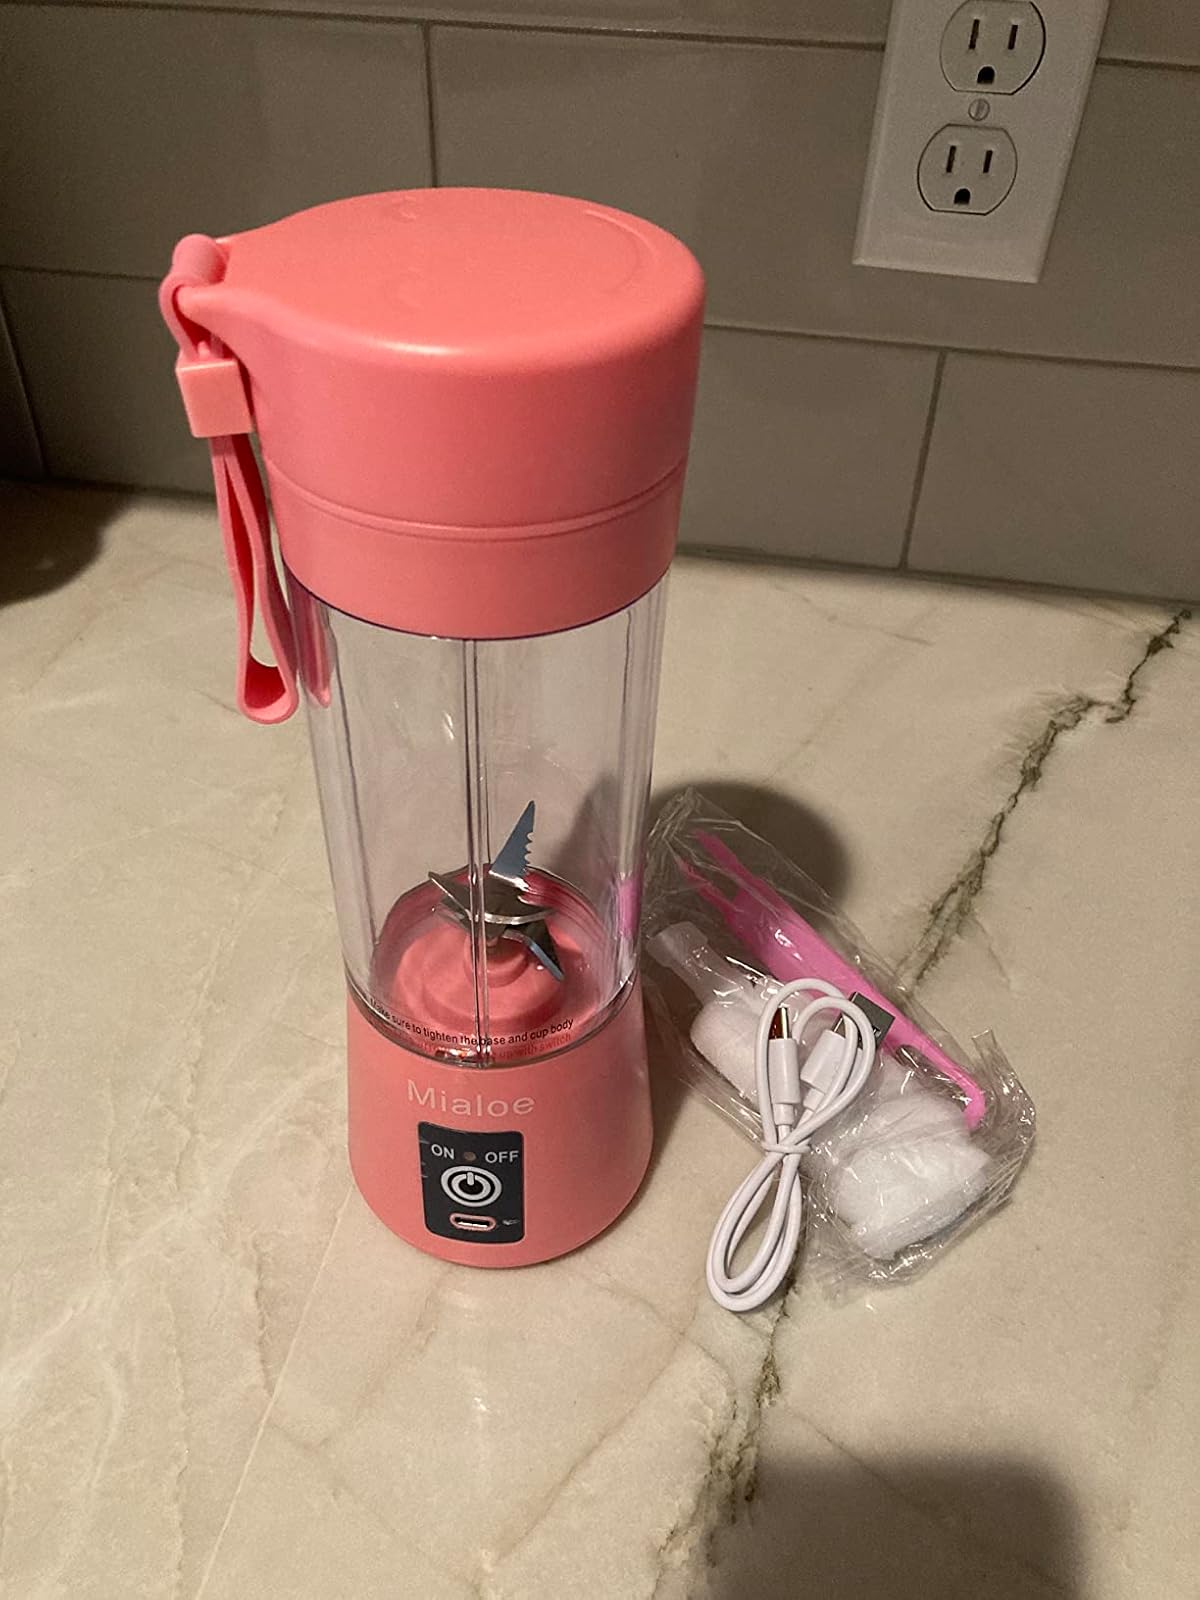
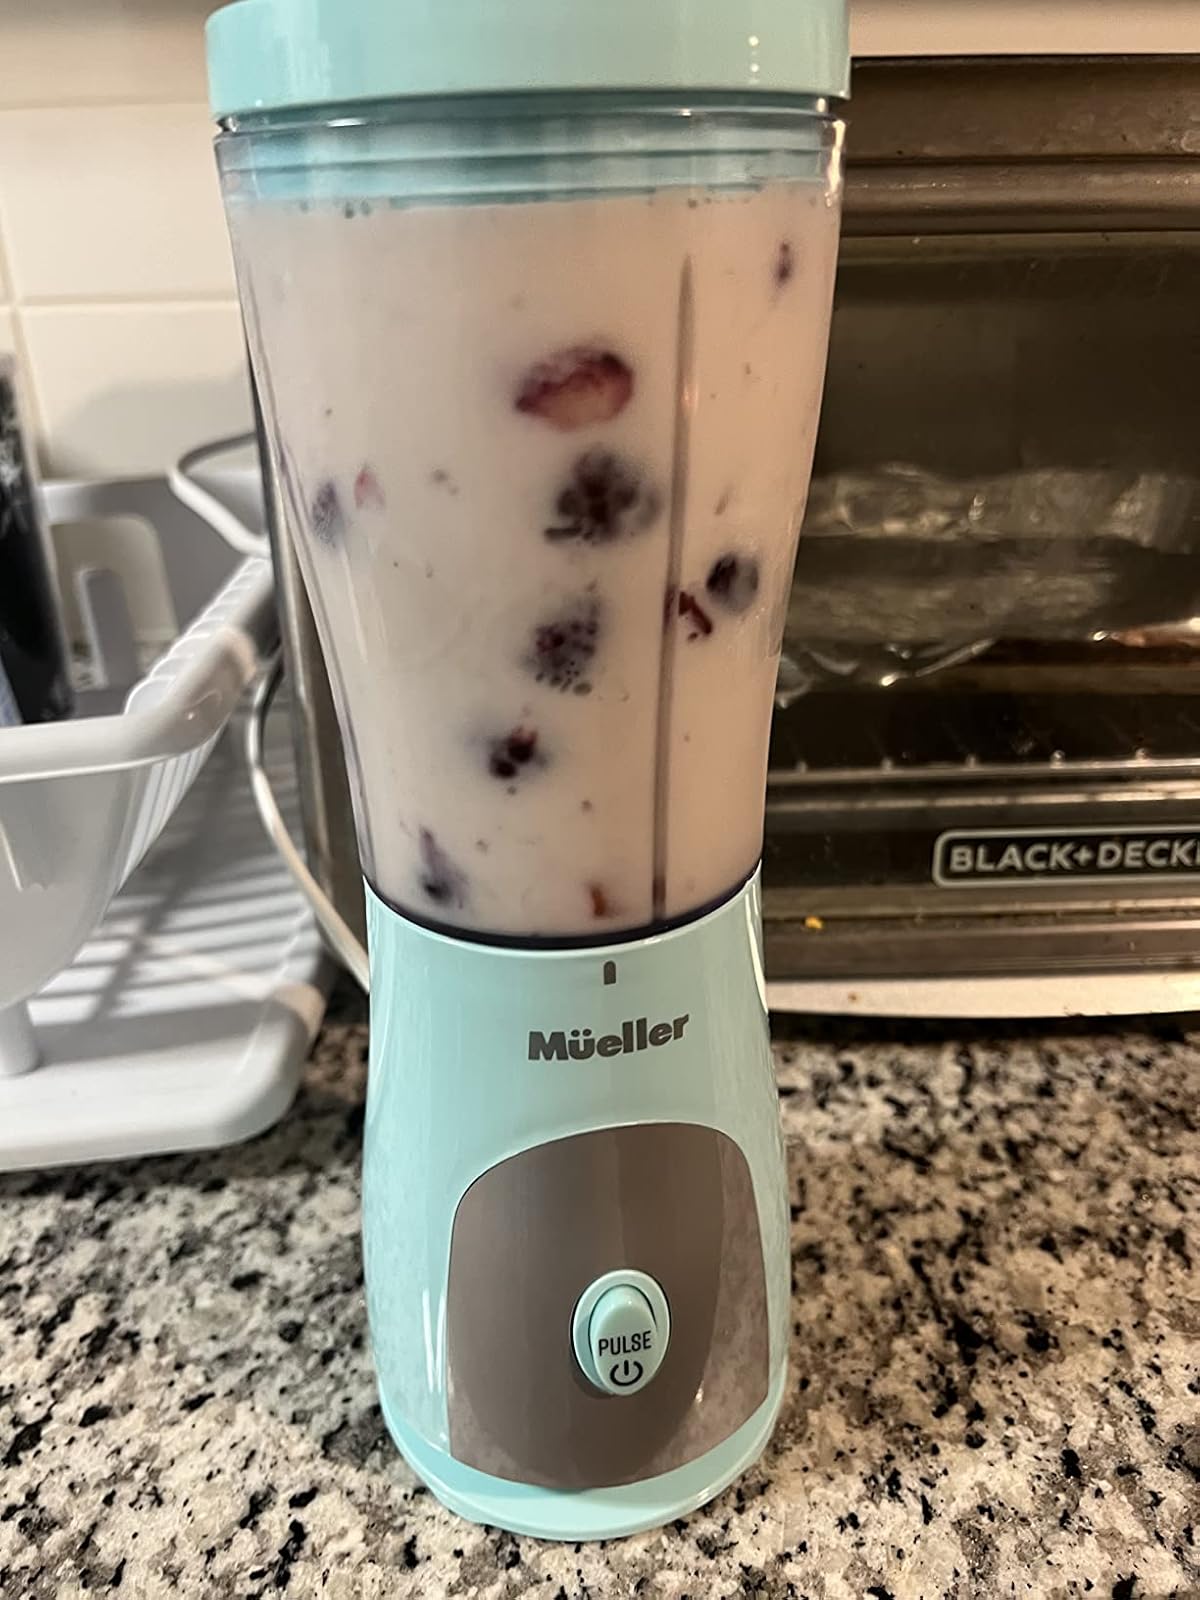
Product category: items_blender
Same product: no